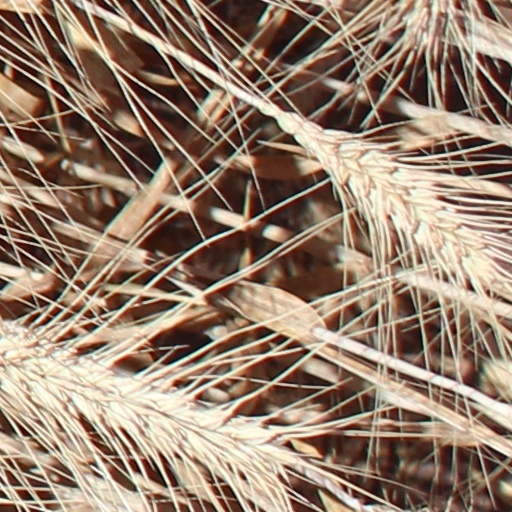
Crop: wheat